Liga MX Femenil

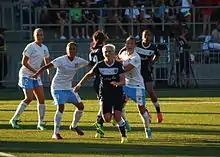
Maribel Domínguez (second from left) playing for the Chicago Red Stars during the inaugural season of the NWSL.

In November 2012, the United States Soccer Federation announced the establishment of the National Women's Soccer League (NWSL) in a push to professionalized women's soccer in the United States. In an arrangement with the U.S. Soccer Federation to develop Mexican talent in the United States, the Mexican Football Federation pledged to allocate Mexican players to NWSL clubs while also covering the salaries of such players. Well-known Mexican players such as Maribel Domínguez and Mónica Ocampo were among the first players to be allocated to the NWSL as part of this arrangement, which was in effect from 2013 until early 2016, when the Mexican Football Federation announced that it would no longer continue allocating players to the NWSL due to the limited playing time these players were receiving, foreshadowing the creation of Liga MX Femenil.